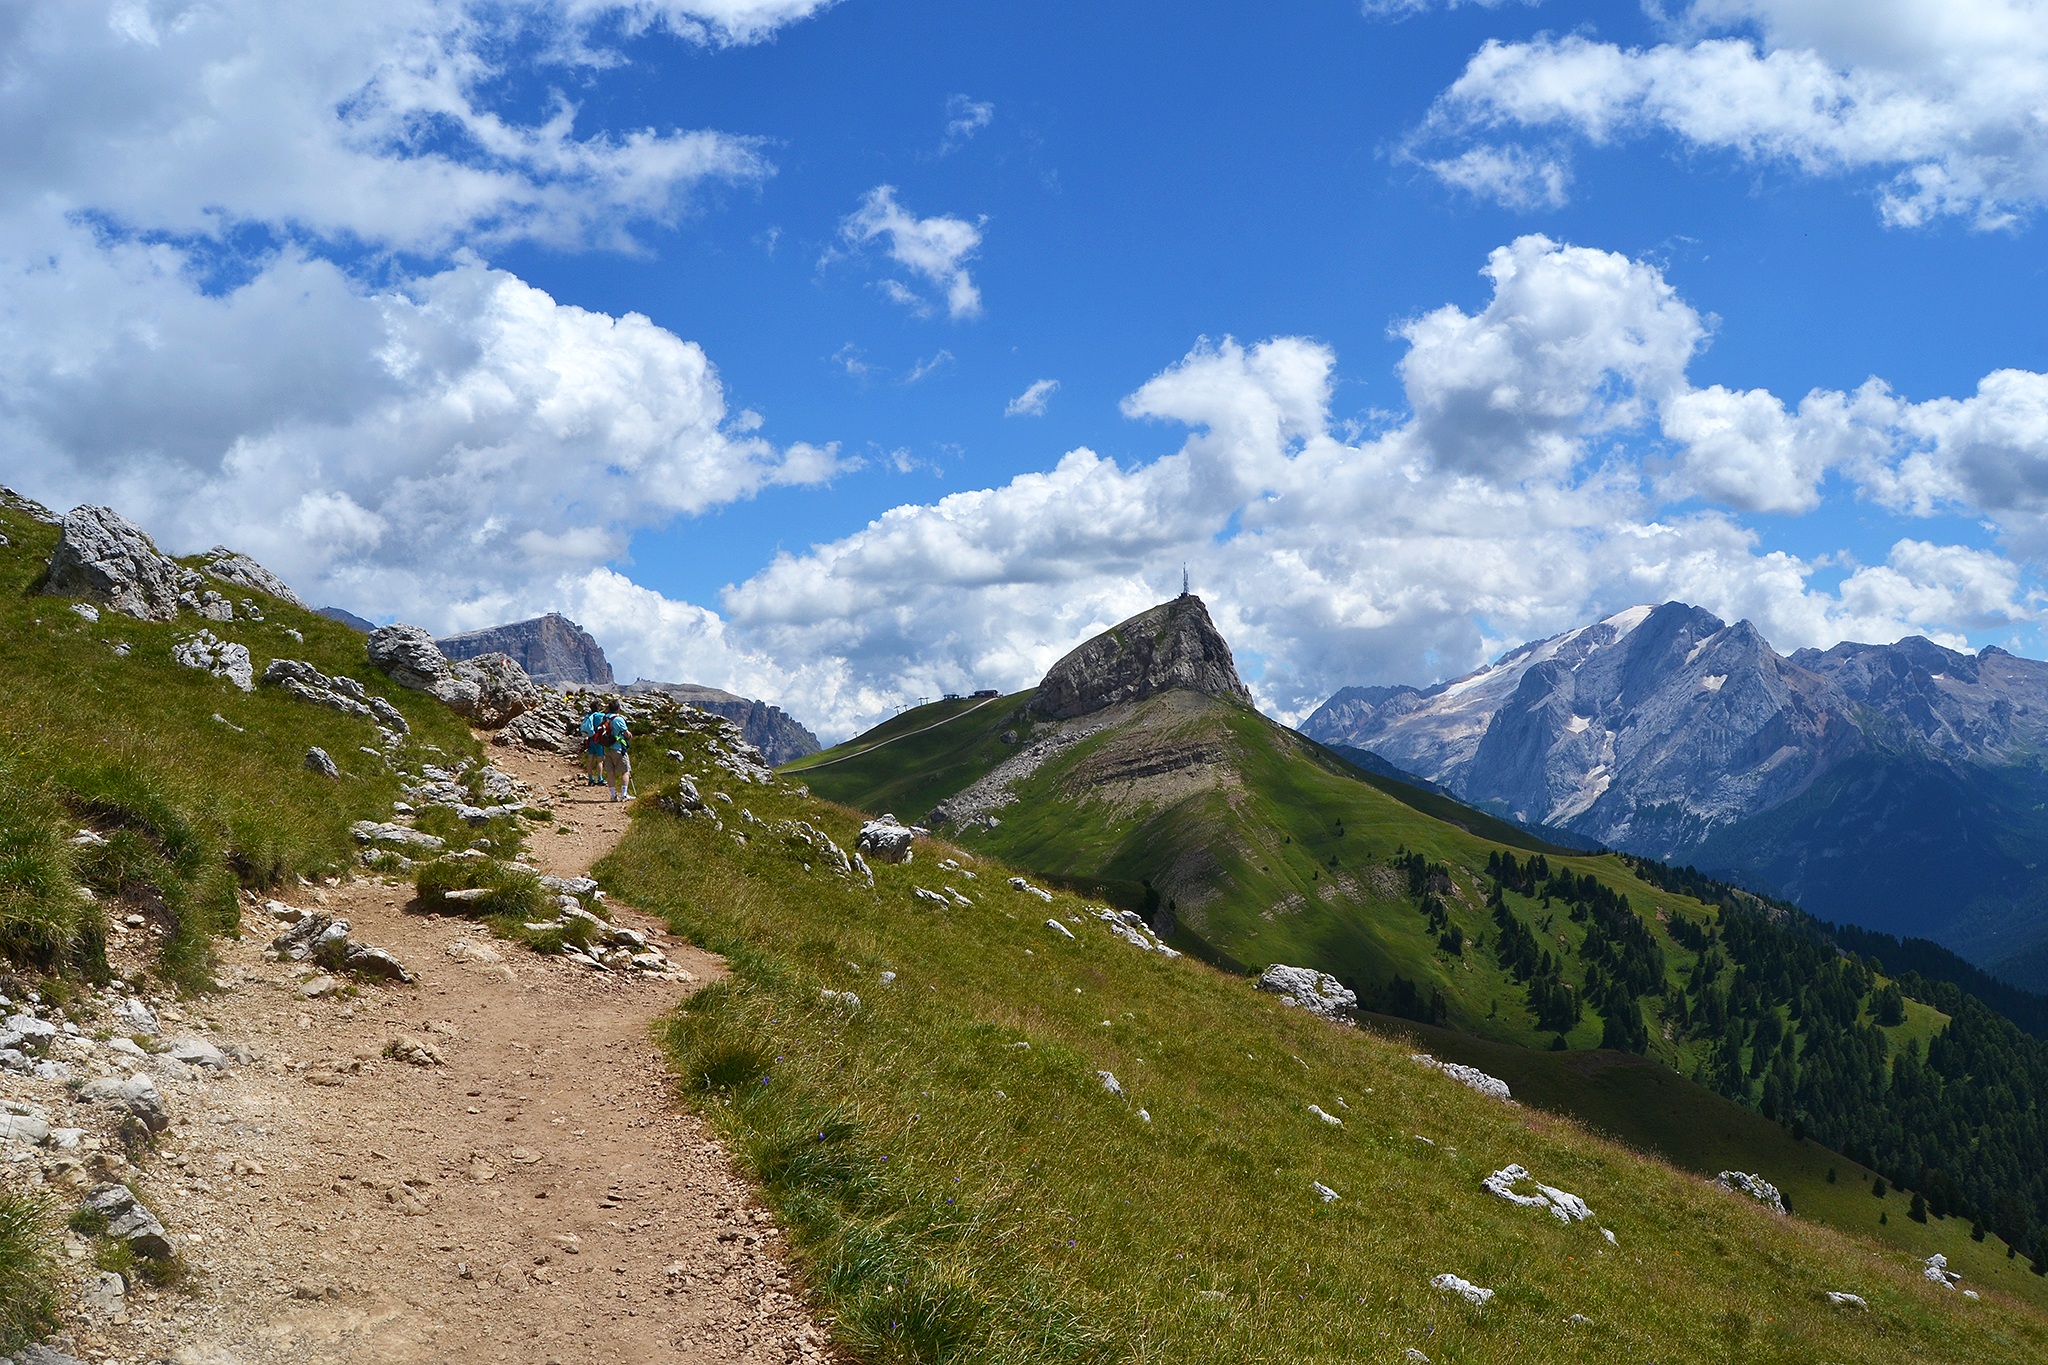
landscape, nature, walking, mountain, hiking, trail, meadow, hill, adventure, valley, mountain range, italy, highland, ridge, trekking, alps, grassland, plateau, fell, loch, landform, south tyrol, val gardena, mountain pass, sassolungo, geographical feature, mountainous landforms